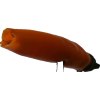
Label: pepper